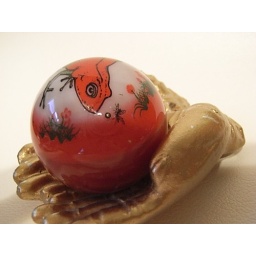
A ball of the water in a golden hand.